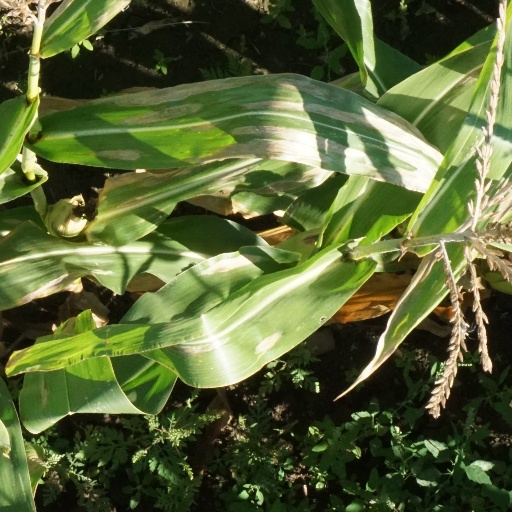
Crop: maize; corn